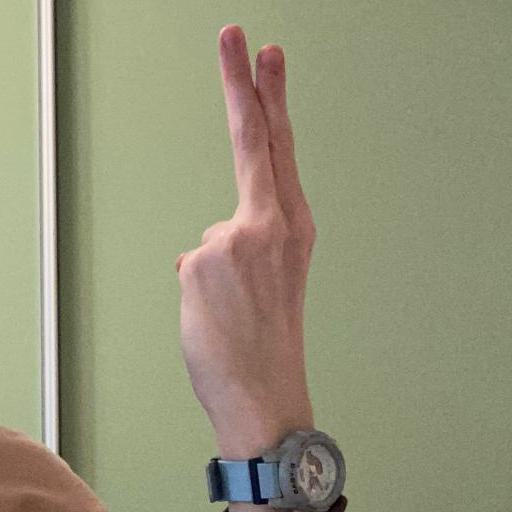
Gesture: two_up_inverted